White War

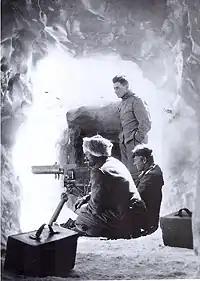
Alpini machine-gunners in the corno di Cavento, facing Adamello.

The slowness of the Italian advance to secure Cortina d’Ampezzo allowed the Austrians to fortify and effectively seal off the routes to the north towards the Puster Valley. Unable to make any progress here, the Italians turned their attention westwards to the Falzarego Pass between the Sass de Stria and the Cinque Torri. If they could take this and then gain control of the Col di Lana, they could dominate the eastern Tyrolean highlands and prepare to attack up the Val Badia towards Bruneck.